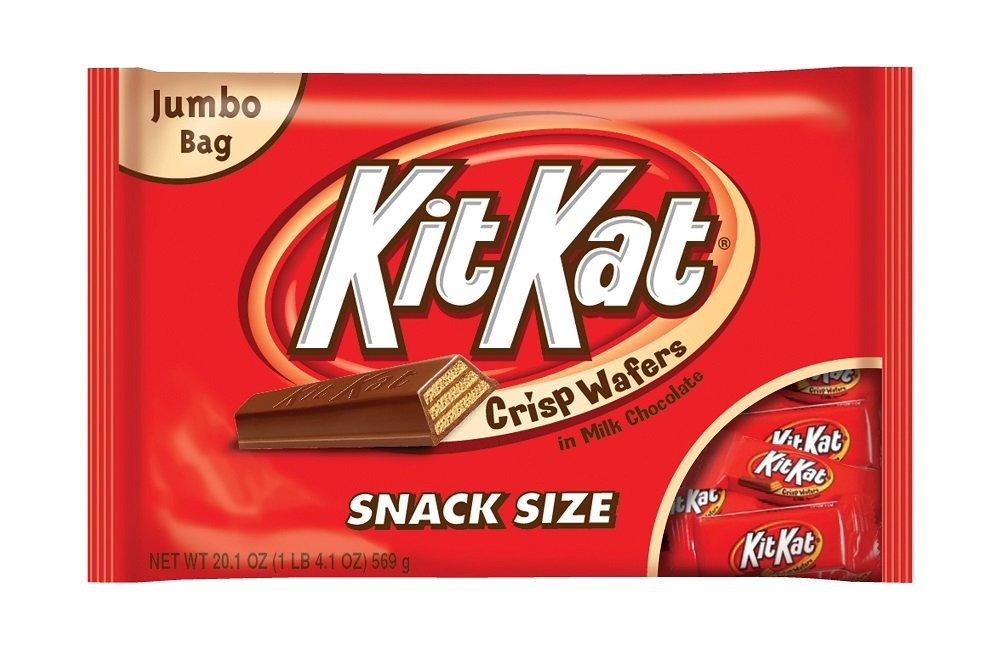
Item Name: KIT KAT Candy Bar, Halloween Candy, Milk Chocolate Covered Crisp Wafers, 20.1 Ounce Bag (Pack of 3)
Bullet Point 1: Pack of three, 20.1-Ounce (Total of 60.3-Ounce)
Bullet Point 2: Crisp wafers in milk chocolate
Bullet Point 3: Kosher approved
Value: 60.3
Unit: ounce

Price: 6.485